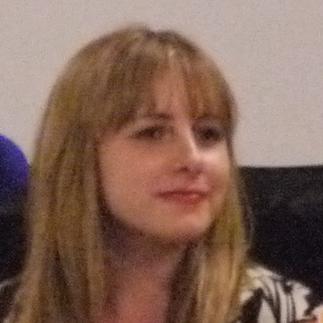
Age: 27